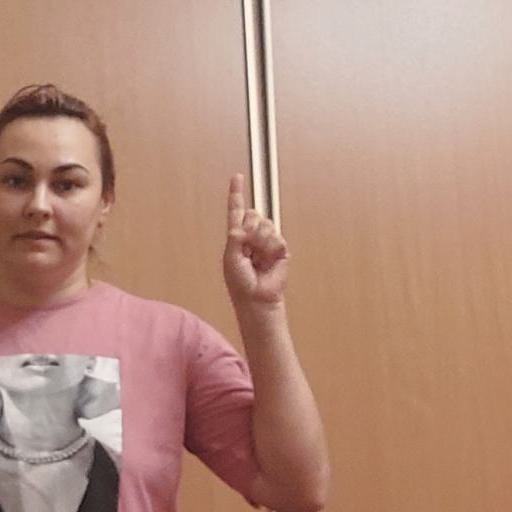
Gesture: one